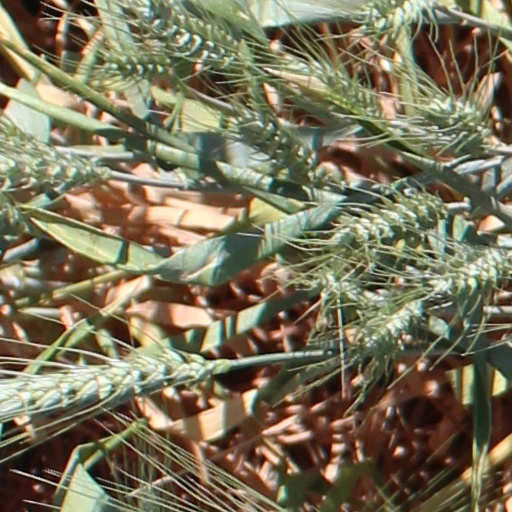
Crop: wheat